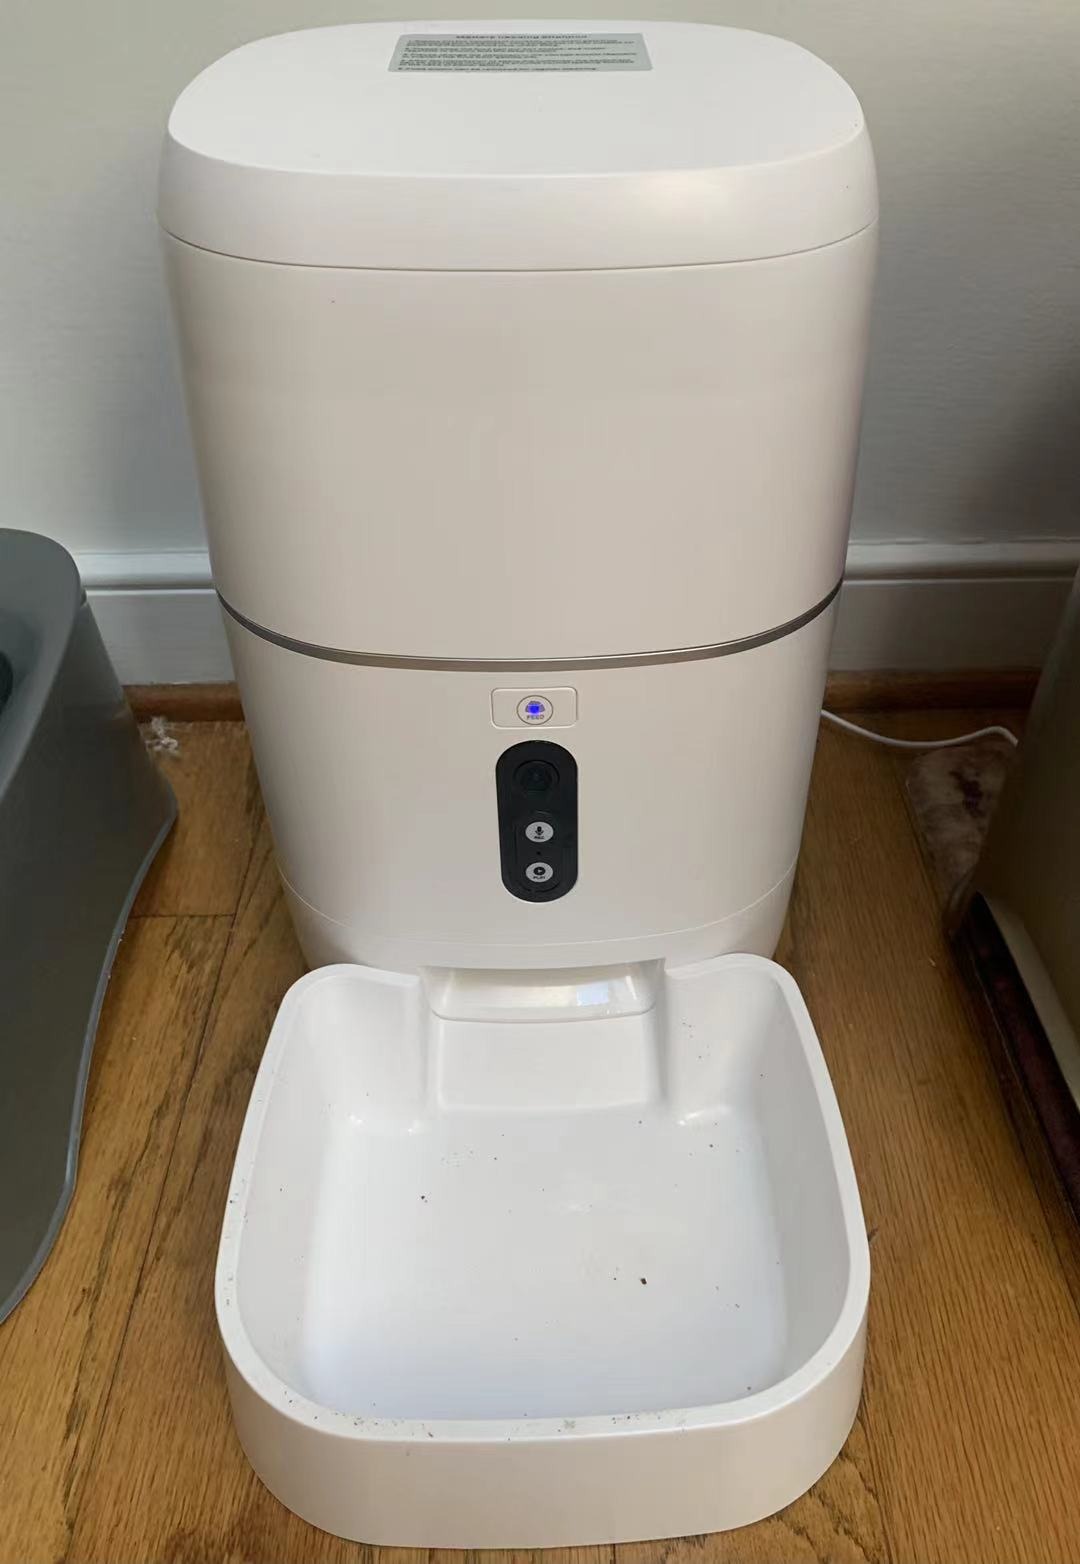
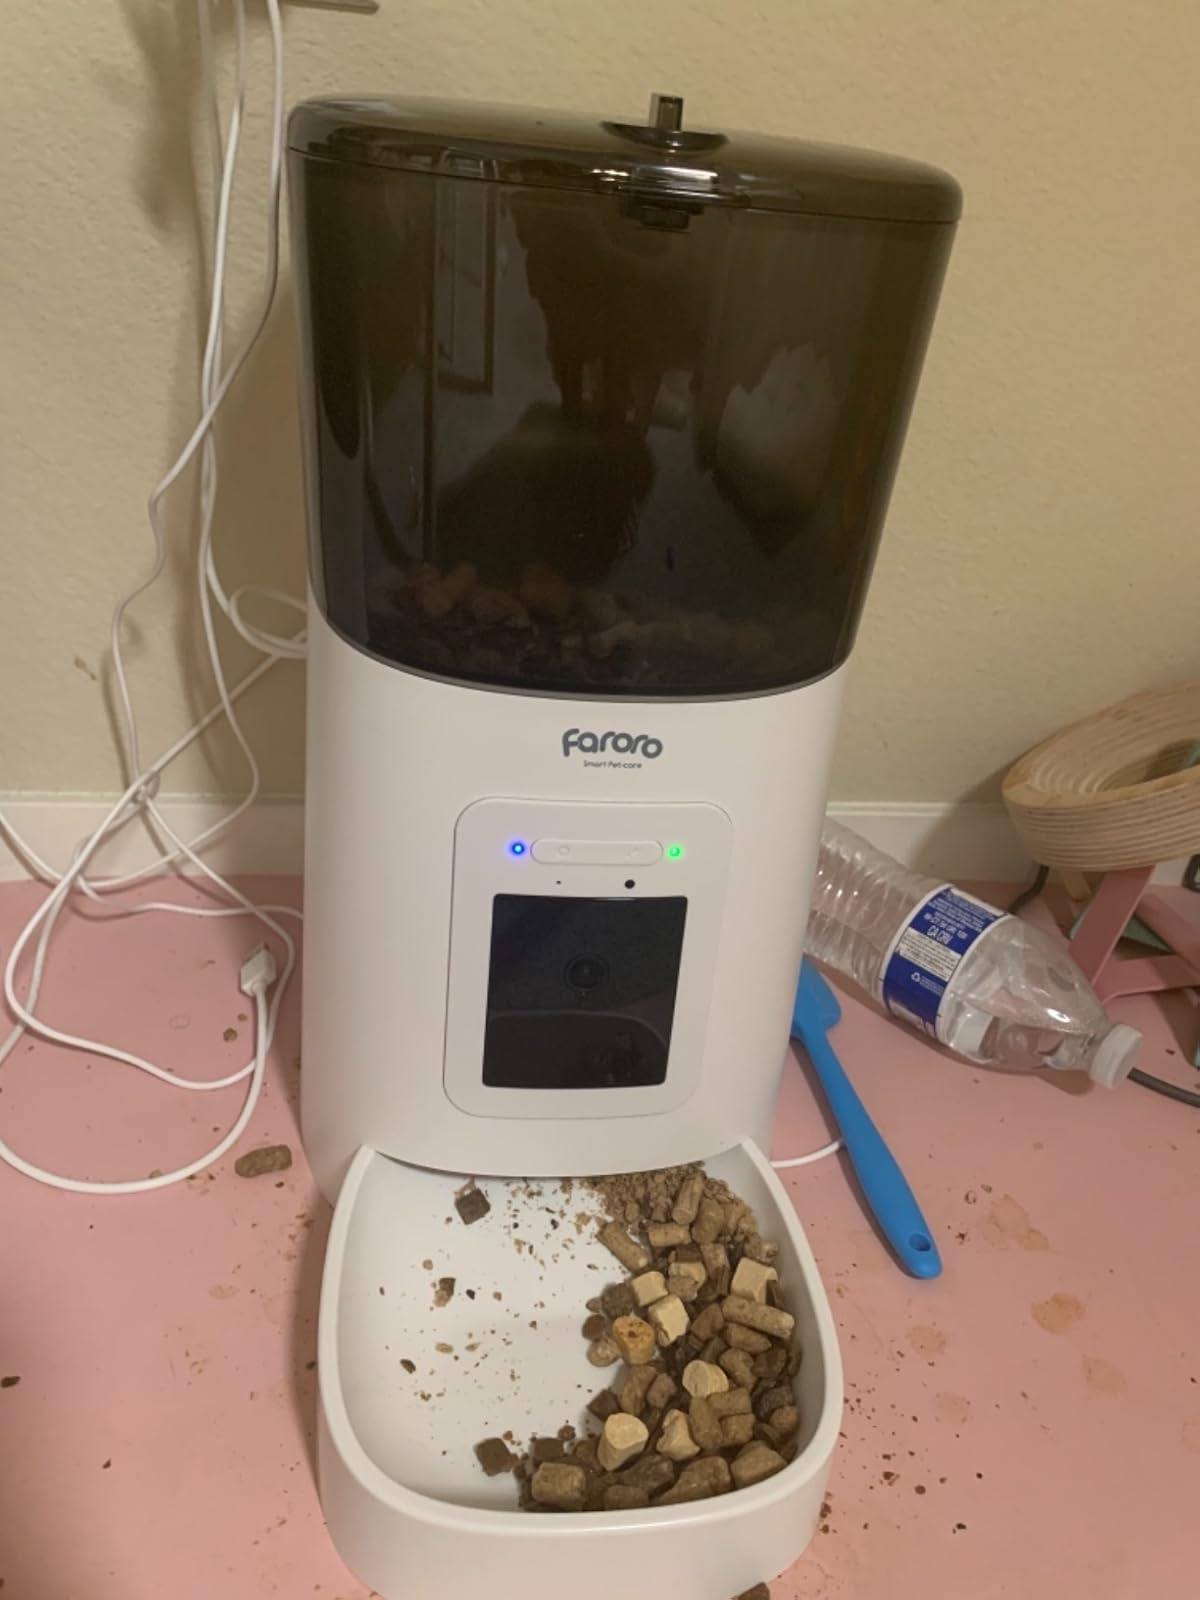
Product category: items_feeder
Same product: no